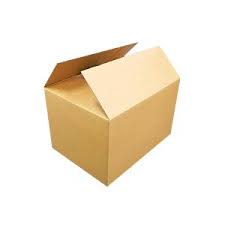
Waste category: cardboard